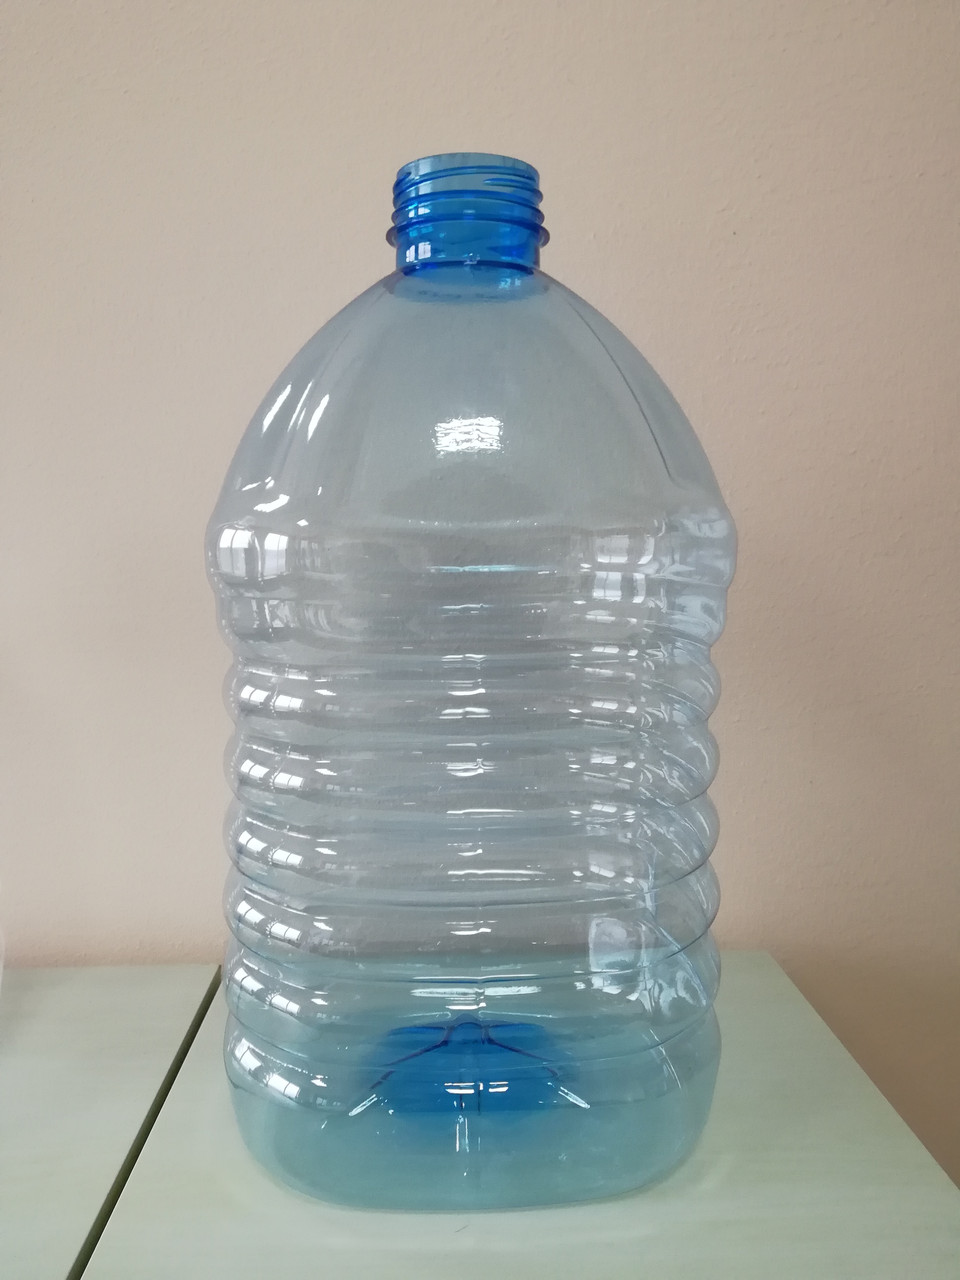
Waste category: plastic